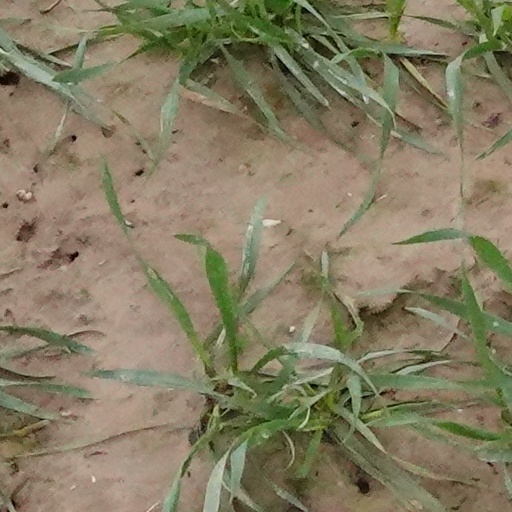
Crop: wheat